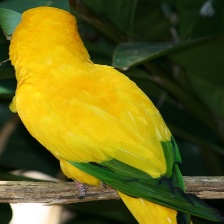
Species: GOLDEN PARAKEET
Scientific name: GUARUBA GUAROUBA